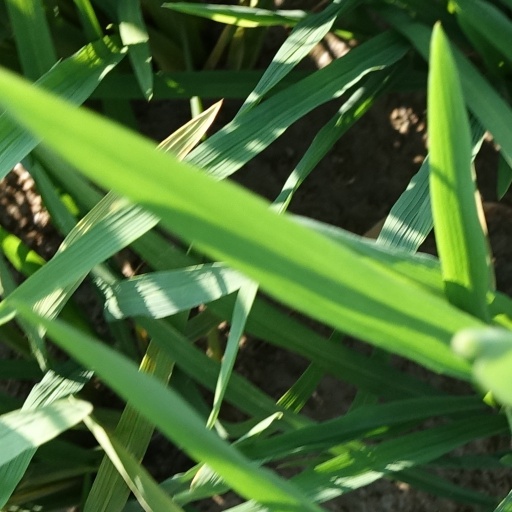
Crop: rice